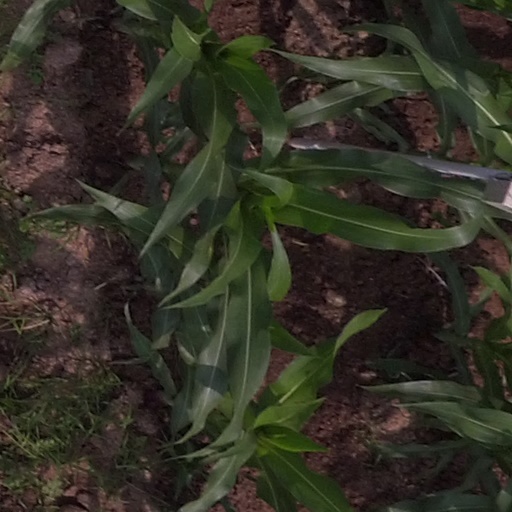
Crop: maize; corn